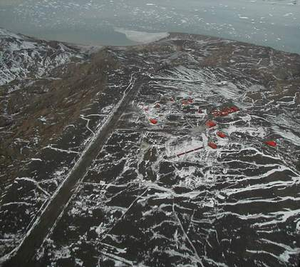
La base antarctique Marambio est une station de recherche scientifique argentine située en Antarctique sur l'île Seymour, en mer de Weddell. Elle a été établie en tant que base permanente le 29 octobre 1969 et baptisée du nom de Gustavo Argentino Marambio, un des premiers pilotes de la force aérienne argentine à avoir volé au-dessus de l'Antarctique.
L’île Seymour est une île du groupe James Ross située au large de la péninsule Antarctique, séparée de la Terre de Graham, face à l'île James-Ross et dans le prolongement de l'île Snow Hill dont elle n'est distante que de 1100m.
La province de Terre de Feu est une région administrative de l'Argentine située sur la grande île de la Terre de Feu, en Patagonie argentine. L'Argentine revendique le rattachement à la province des Malouines, de l'archipel de Géorgie du Sud-et-les Îles Sandwich du Sud et d'une partie de l'Antarctique. C'est la raison pour laquelle le nom complet de la région est « Terre de Feu, Antarctique et îles de l’Atlantique sud ».